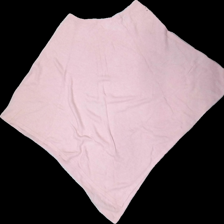
View: back
Type: Cardigan
Category: Children
Brand: Not in the list
Brand text on label: black story
Colors: Pink
Material: 62% viscose 38% nylone
Pattern: Glitter
Cut: Regular
Size: onesize
Season: All
Stains: Minor
Damage: fläck
Damage location: bottom center
Price range: <50
Recommended usage: Reuse
Description: rosa poncho med glitter stenar runt halsen, liten fläck fram
Comment: poncho